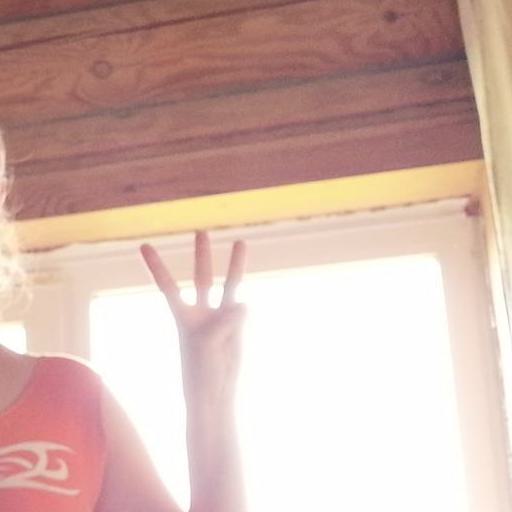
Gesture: three